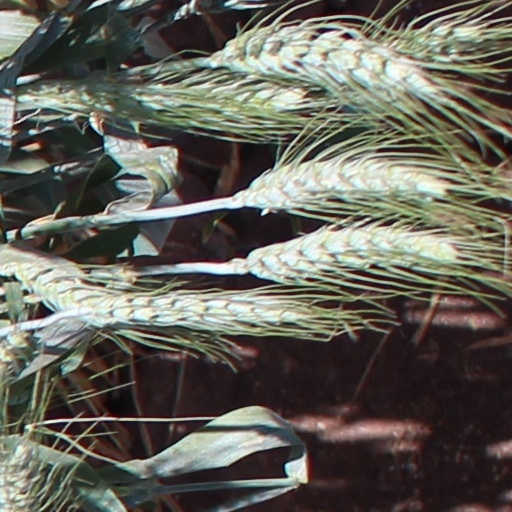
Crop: wheat